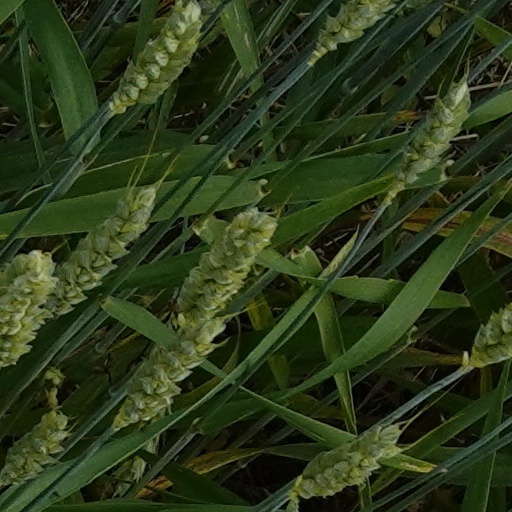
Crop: wheat